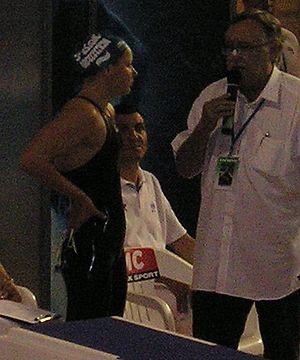
Championnats de France de natation 2009, Montpellier, dimanche 26 avril 2009, après-midi